Wells Street (Chicago)

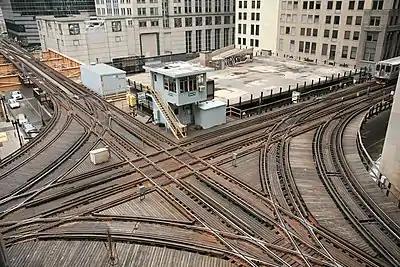
Chicago Transit Authority signal tower 18 guides elevated Chicago 'L' north and southbound Purple and Brown lines intersecting with east and westbound Pink and Green lines and the looping Orange line above the Wells and Lake street intersection in the loop.

The western portion of the Loop Elevated runs on top of Wells Street from Van Buren Street to Lake Street. Tracks continue to run above Wells Street as the North Side main line before shifting west at Hubbard Street. Wells Street is in proximity with LaSalle Street Station at Ida B. Wells Drive.